Clifton Viaduct

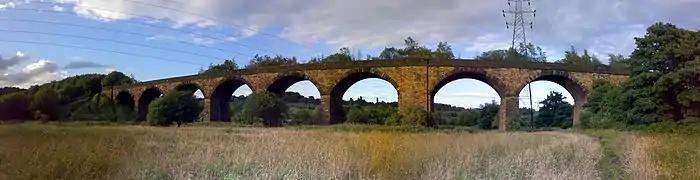
The viaduct looking in a northerly direction with the Irwell and canal out of frame on the right.

Clifton Viaduct, known locally as The Thirteen Arches, is a disused railway viaduct near Clifton in Greater Manchester, north-west England. Built in 1846, it closed with the line in 1966 and is now severed from the rest of the route by the M62 motorway and other subsequent development.